Panthenol

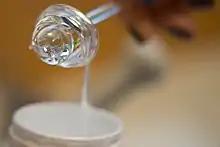
Dexpanthenol

Panthenol is an odourless, slightly bitter, highly viscous, transparent, and colourless liquid at room temperature, but salts of pantothenic acid (for example sodium pantothenate) are powders that are typically white. It is easily soluble in water and alcohol, moderately soluble in diethyl ether, soluble in chloroform (1:100), in propylene glycol, and slightly soluble in glycerin.